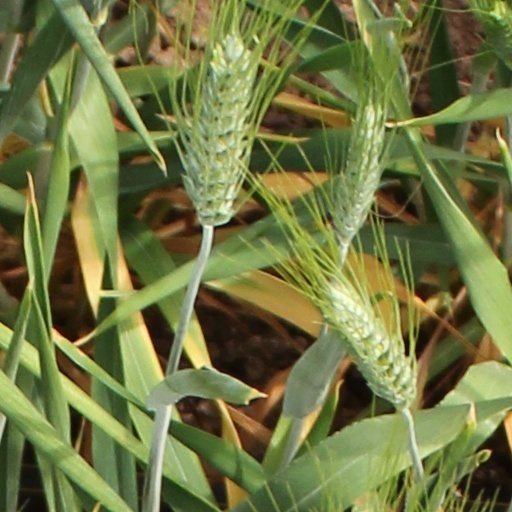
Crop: wheat